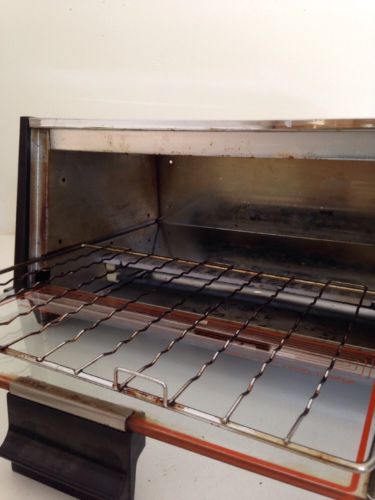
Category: toaster